Terminal City (Manhattan)

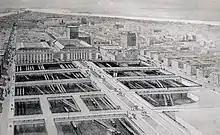
Sketch illustrating the train shed and available lots to build on, c. 1910

Terminal City, also known as the Grand Central Zone, is an early 20th century commercial and office development in Midtown Manhattan, New York City. The space was developed atop the former Grand Central Station railyard, after the New York Central Railroad decided to rebuild the station into Grand Central Terminal, and reshape the railyard into a below-ground train shed, allowing roads and skyscrapers to be built atop it.